Athenian Band Cup by the Oakeshott Painter (MET 17.230.5)

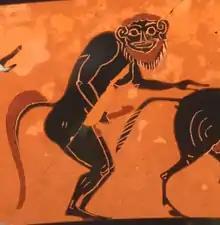
Detail of the Satyr facing the viewer.

A single figure stares at the viewer of the artwork; it is a satyr that can be found behind Hephaistos' mule. The outwardly facing satyr invites the viewer to become a participant in the scene of dancing maenads, which were similar to girls who could be seen dancing at a party.